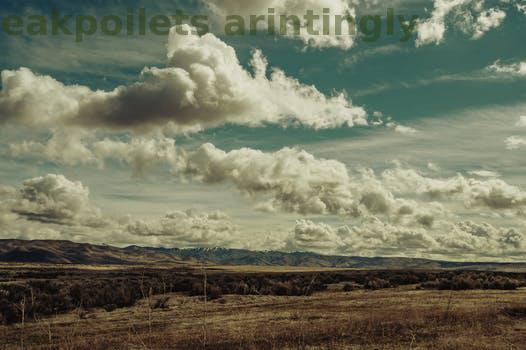
Label: Watermark